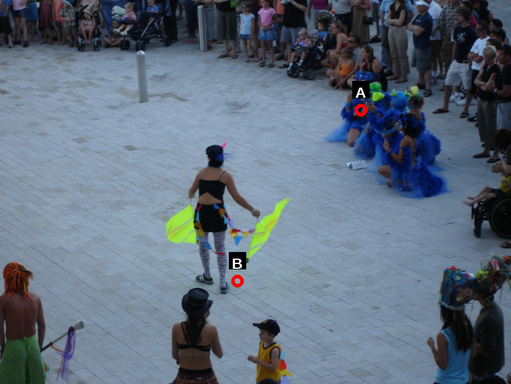
Question: Two points are circled on the image, labeled by A and B beside each circle. Which point is closer to the camera?
Select from the following choices.
(A) A is closer
(B) B is closer
Answer: B